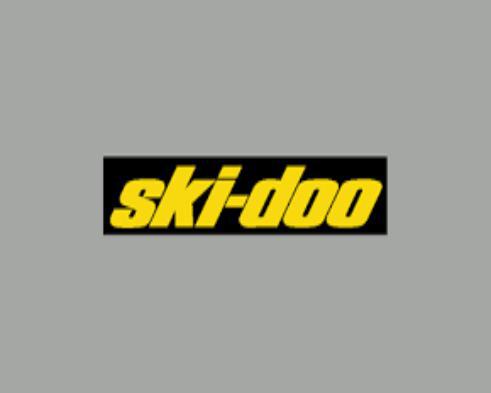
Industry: Transportation